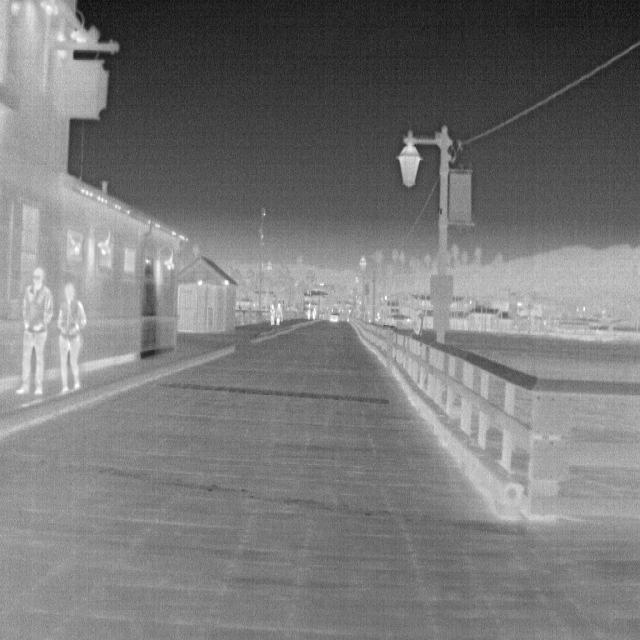
Detected objects:
label: person
label: person